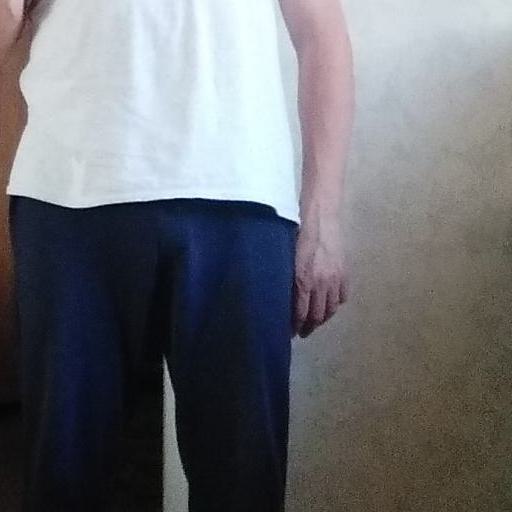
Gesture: no_gesture